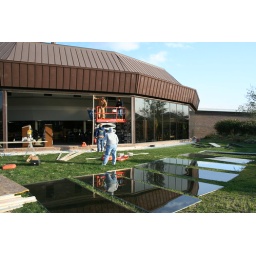
Window panes lay out on the grass as the guys start framing in the window area.